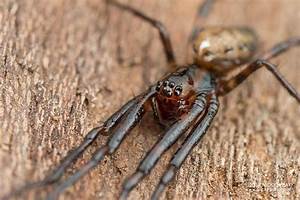
Label: spider